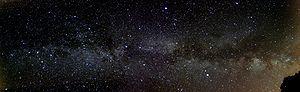
Les prédictions pour décembre 2012 ont été plusieurs annonces de grands changements ou d'événements cataclysmiques pour le 21 décembre 2012. Cette date, qui marque à l'origine la fin des 5 125 années d'un cycle du compte long du calendrier maya, a été interprétée par certains comme la fin définitive de ce calendrier.